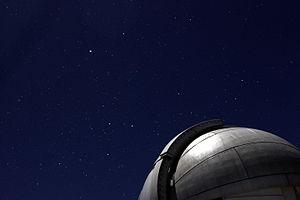
L'Observatoire national thaïlandais se trouve dans le parc national de Doi Inthanon, dans le district de Chom Thong, dans la province de Chiang Mai, en Thaïlande. Cet observatoire astronomique est situé sur un des plus hauts sommets de la Thaïlande, le Doi Inthanon, et fait partie de l'Institut national de recherche astronomique de Thaïlande, dont il est la principale installation.